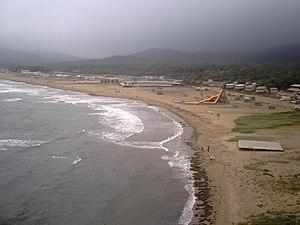
Chamora est le nom chinois et le nom russe traditionnel de la baie Lazournaïa, qui fait partie de la baie de l'Oussouri, dans la mer du Japon. Chamora se trouve à 20 km au nord-est de la ville de Vladivostok. L'entrée de la baie mesure 1,9 km de largeur.